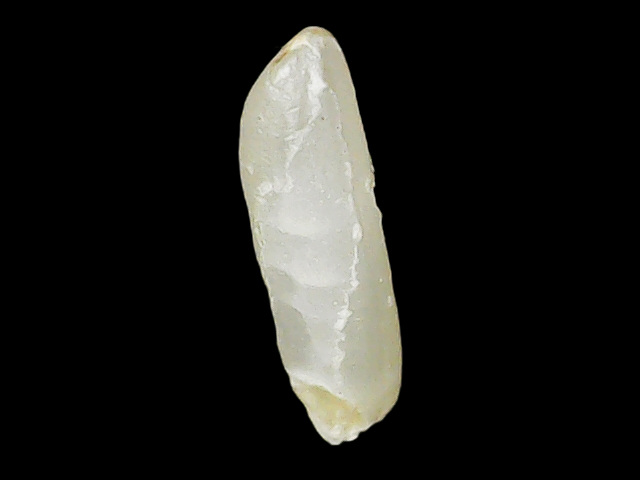
Rice variety: Binadhan14